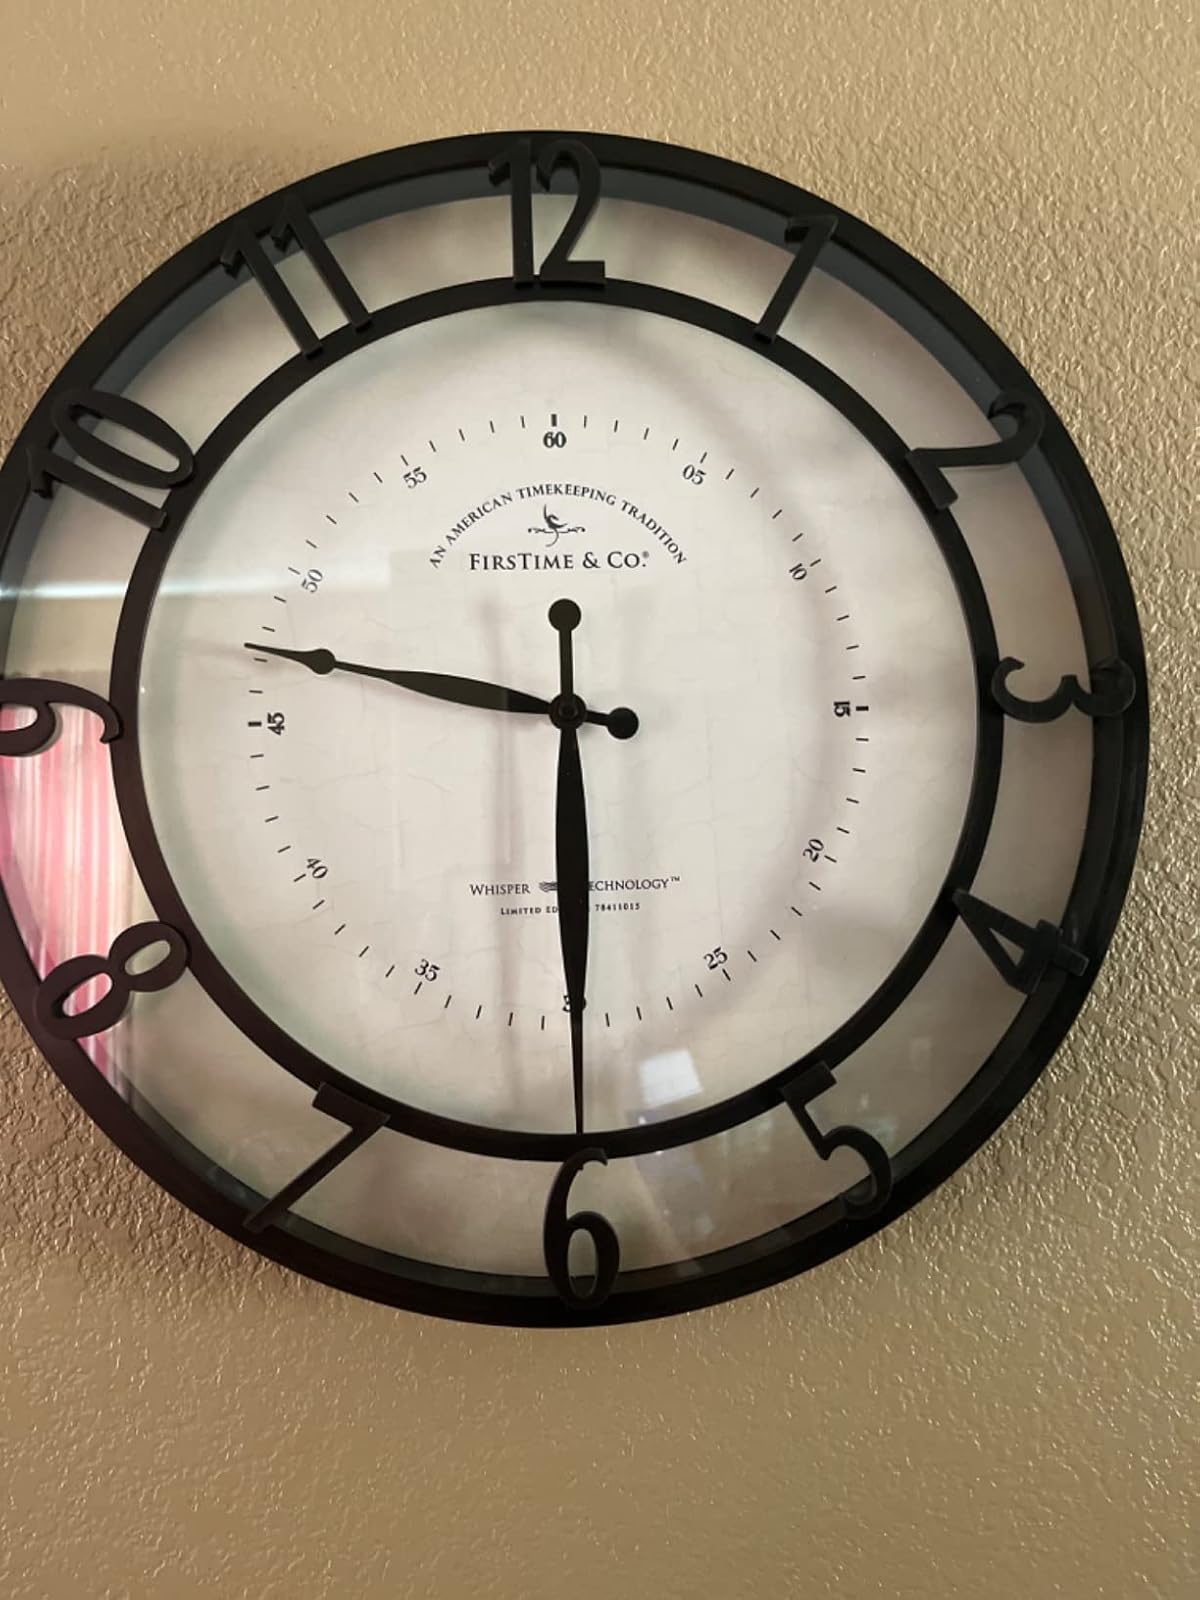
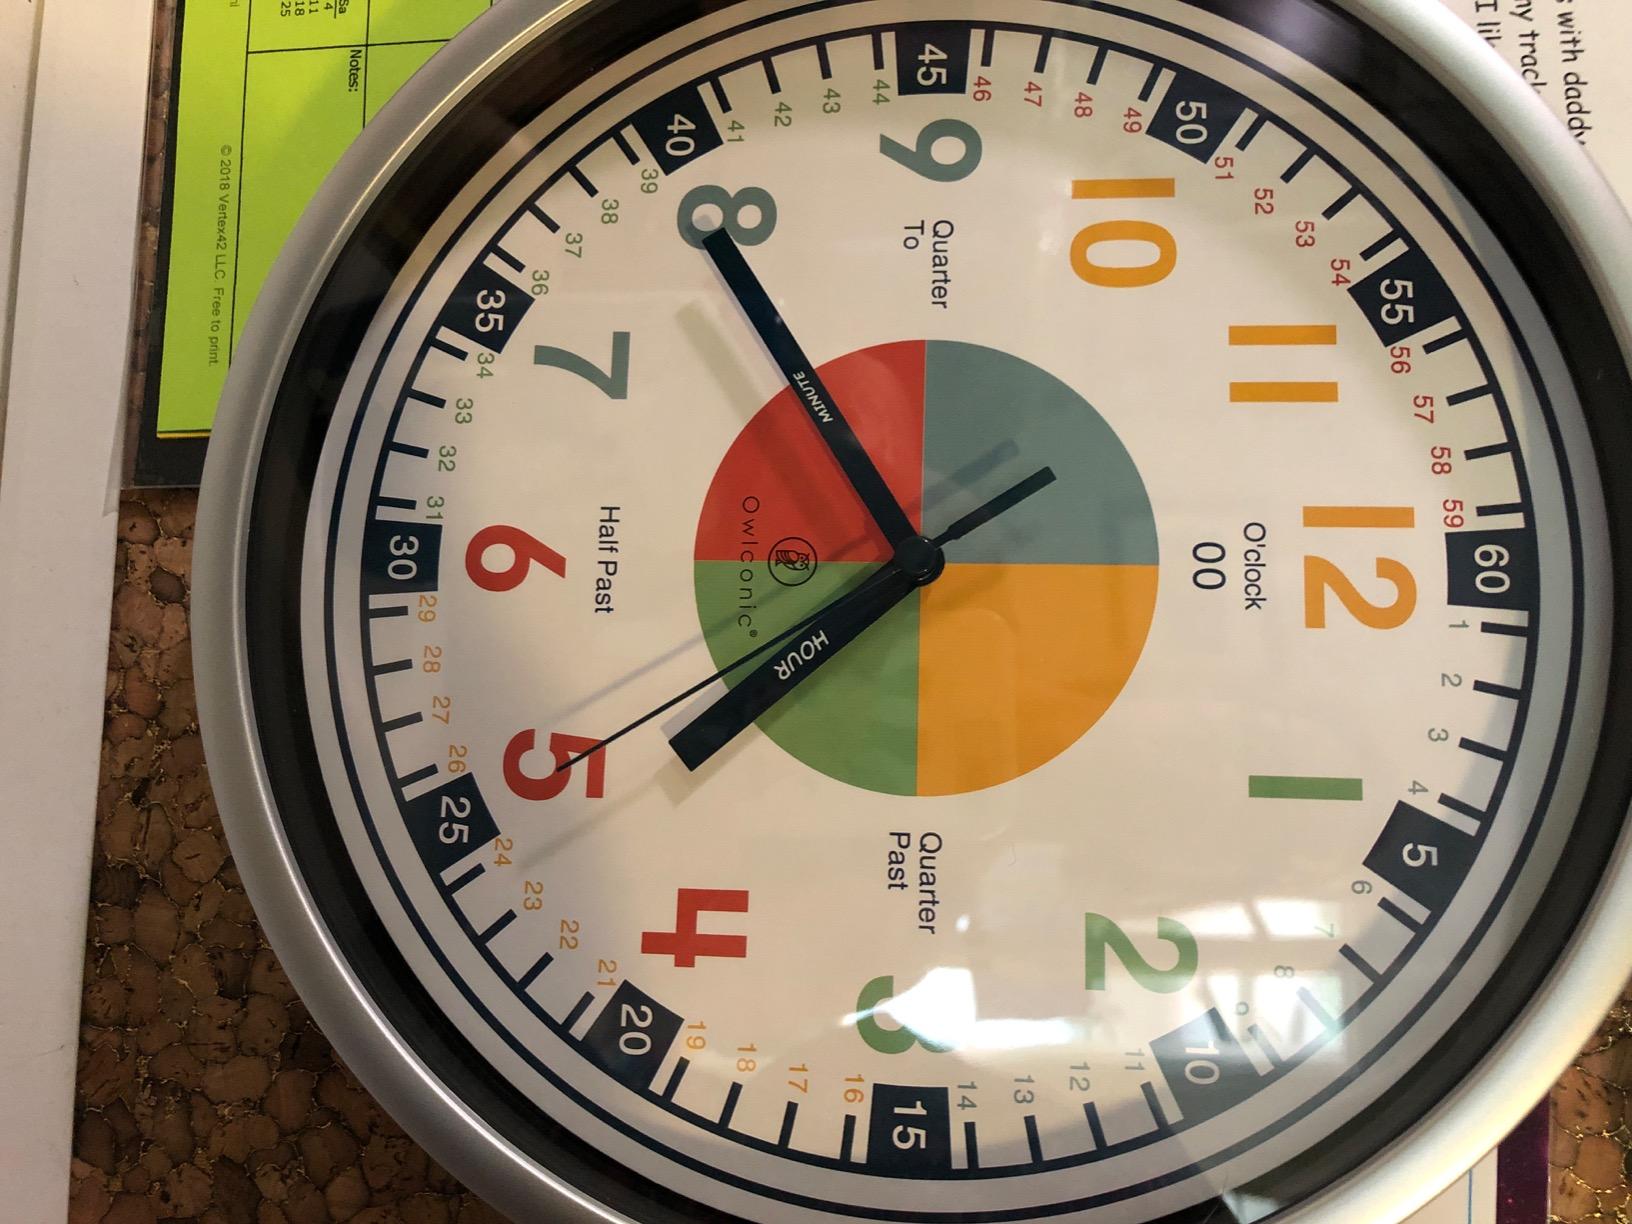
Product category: clock
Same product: no